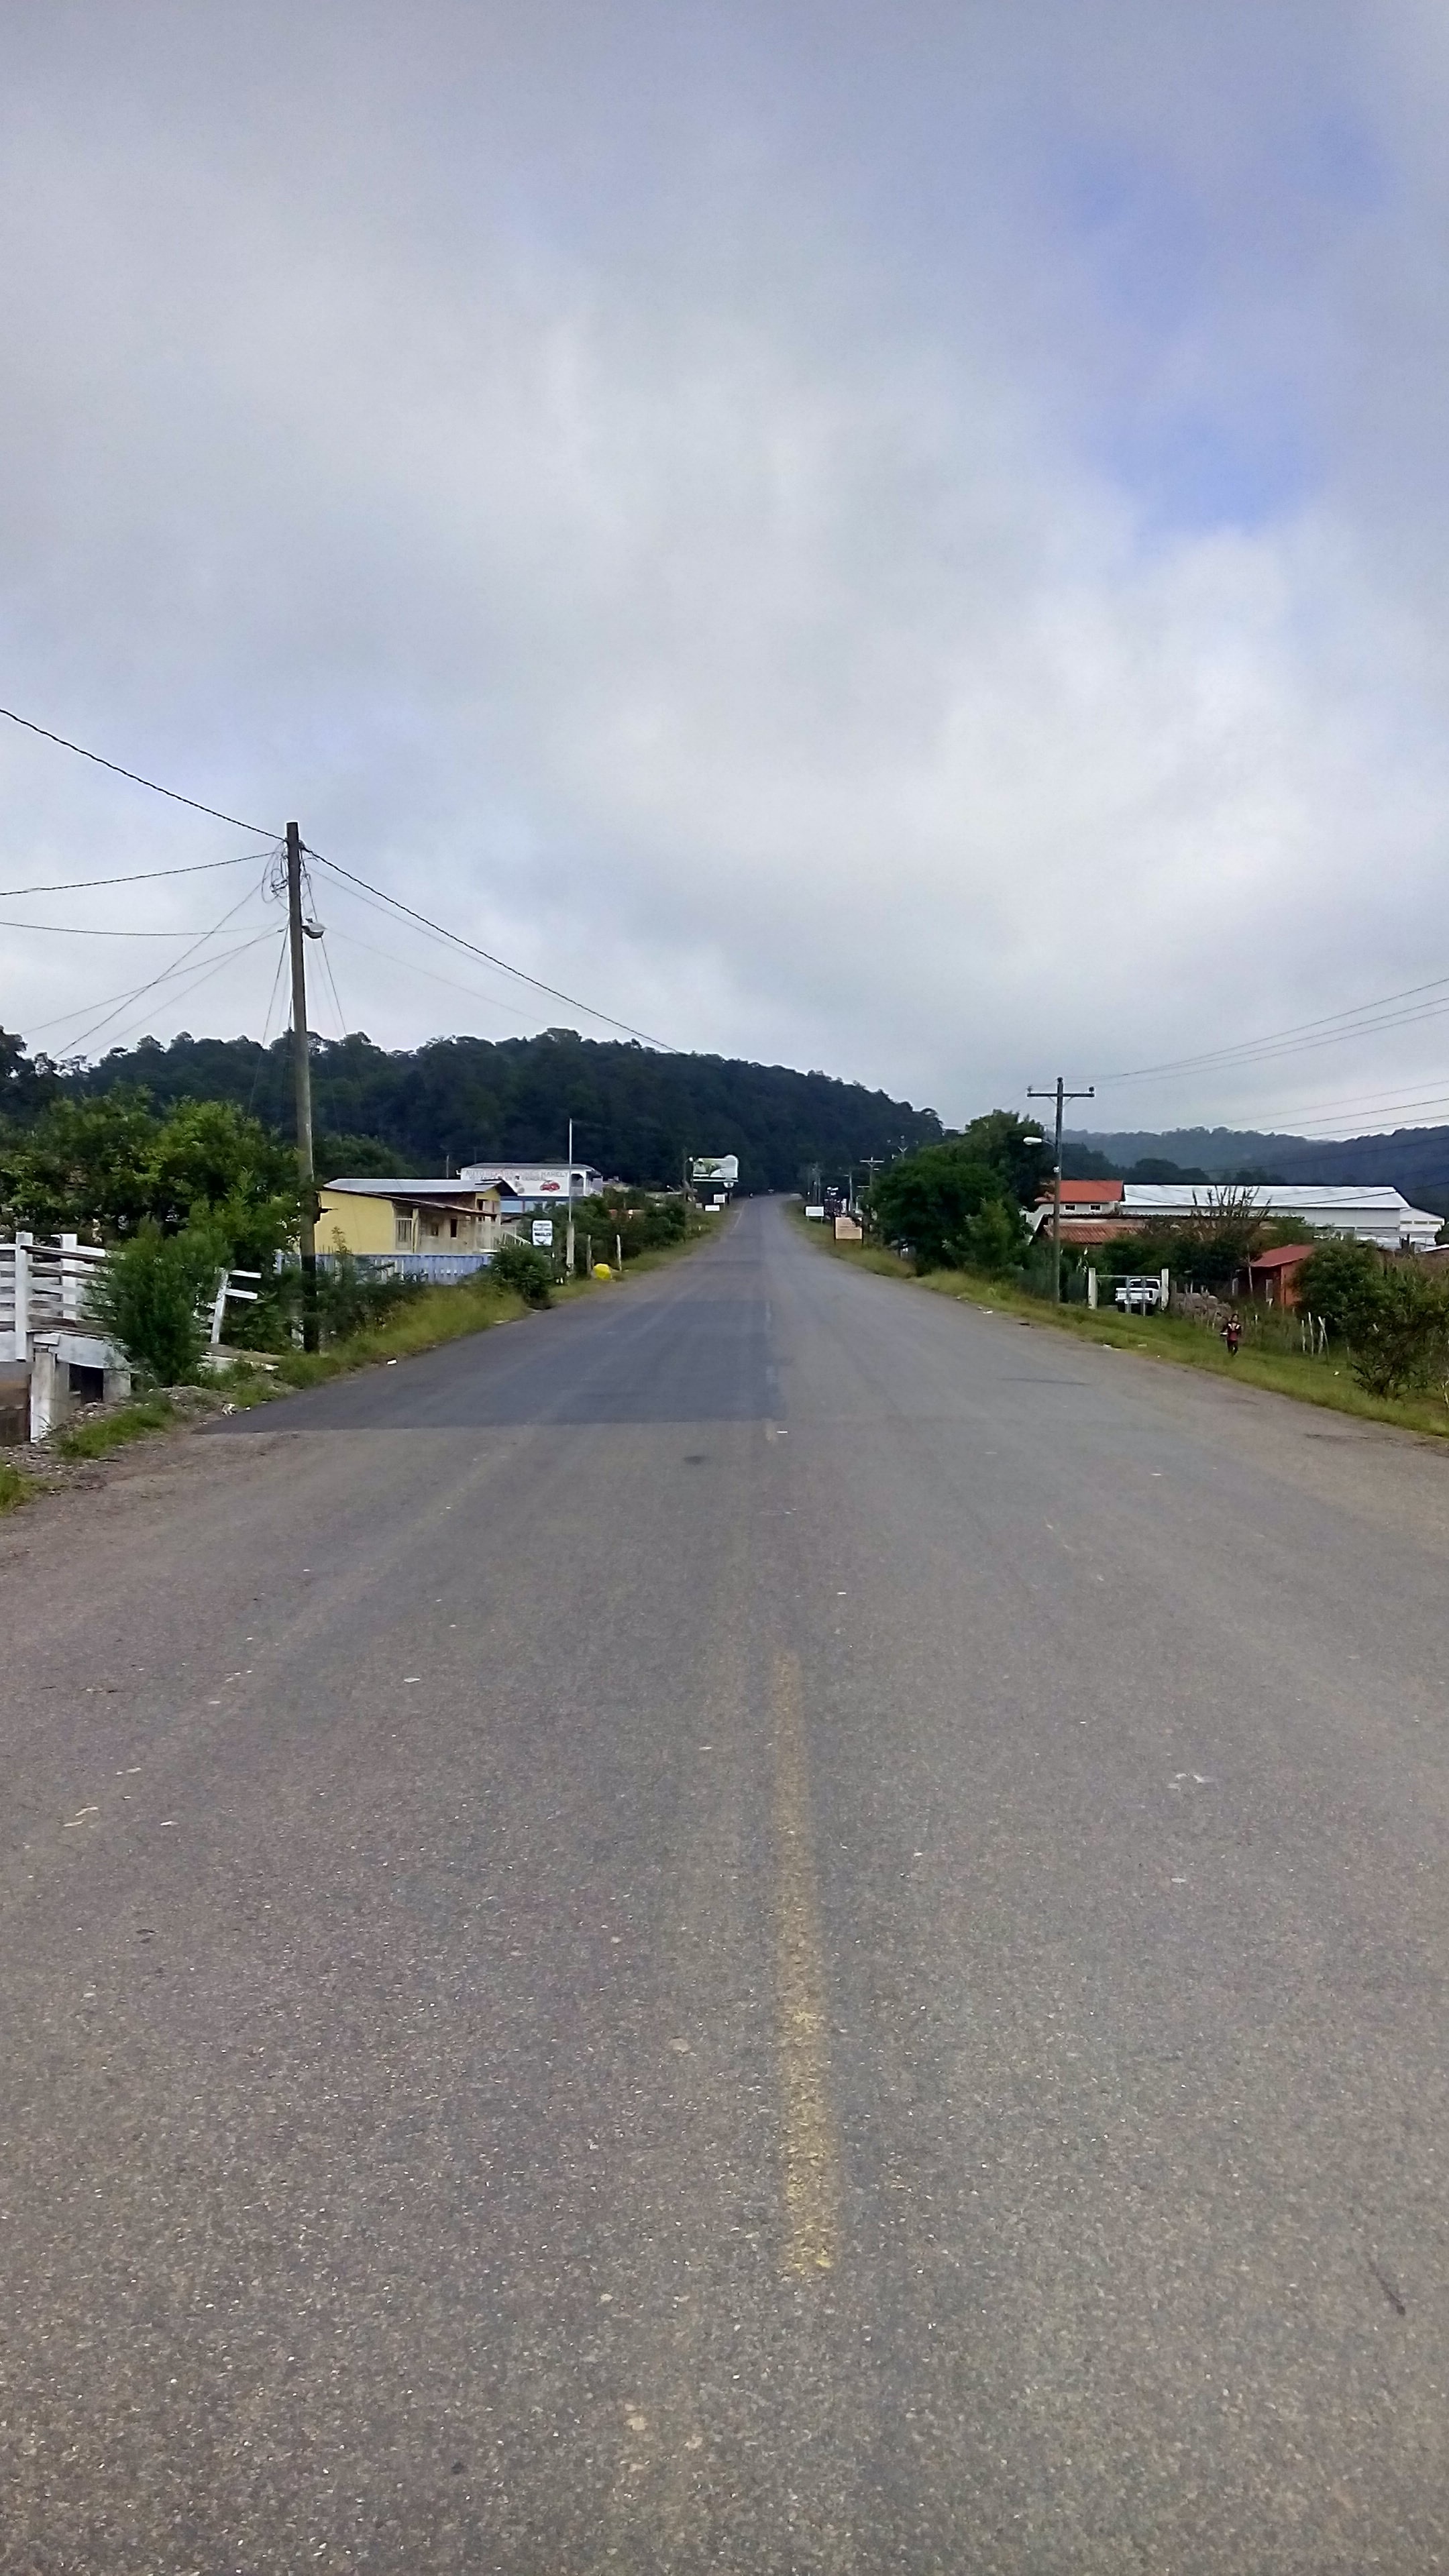
coast, road, highway, asphalt, lane, road trip, infrastructure, road surface, residential area, controlled access highway